Chevy Chase

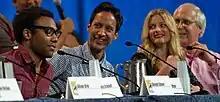
Donald Glover, Danny Pudi, Gillian Jacobs and Chase at San Diego Comic-Con in 2010

In 1987, his Cornelius Productions company signed a non-exclusive, first-refusal deal to develop four feature projects at the Warner Bros. studio, and set up a fifth project at Universal Pictures. Chase hosted the Academy Awards in 1987 and 1988, opening the telecast in 1988 with the quip, "Good evening, Hollywood phonies!" In 1988, he starred alongside Madolyn Smith in "Funny Farm," a sizeable hit at $25 million that reached 64% approval rate on Rotten Tomatoes. That same year, he appeared (albeit via a glorified cameo) in a sequel to "Caddyshack", "Caddyshack II", which made less than $12 million, becoming one of his few flops at the time.